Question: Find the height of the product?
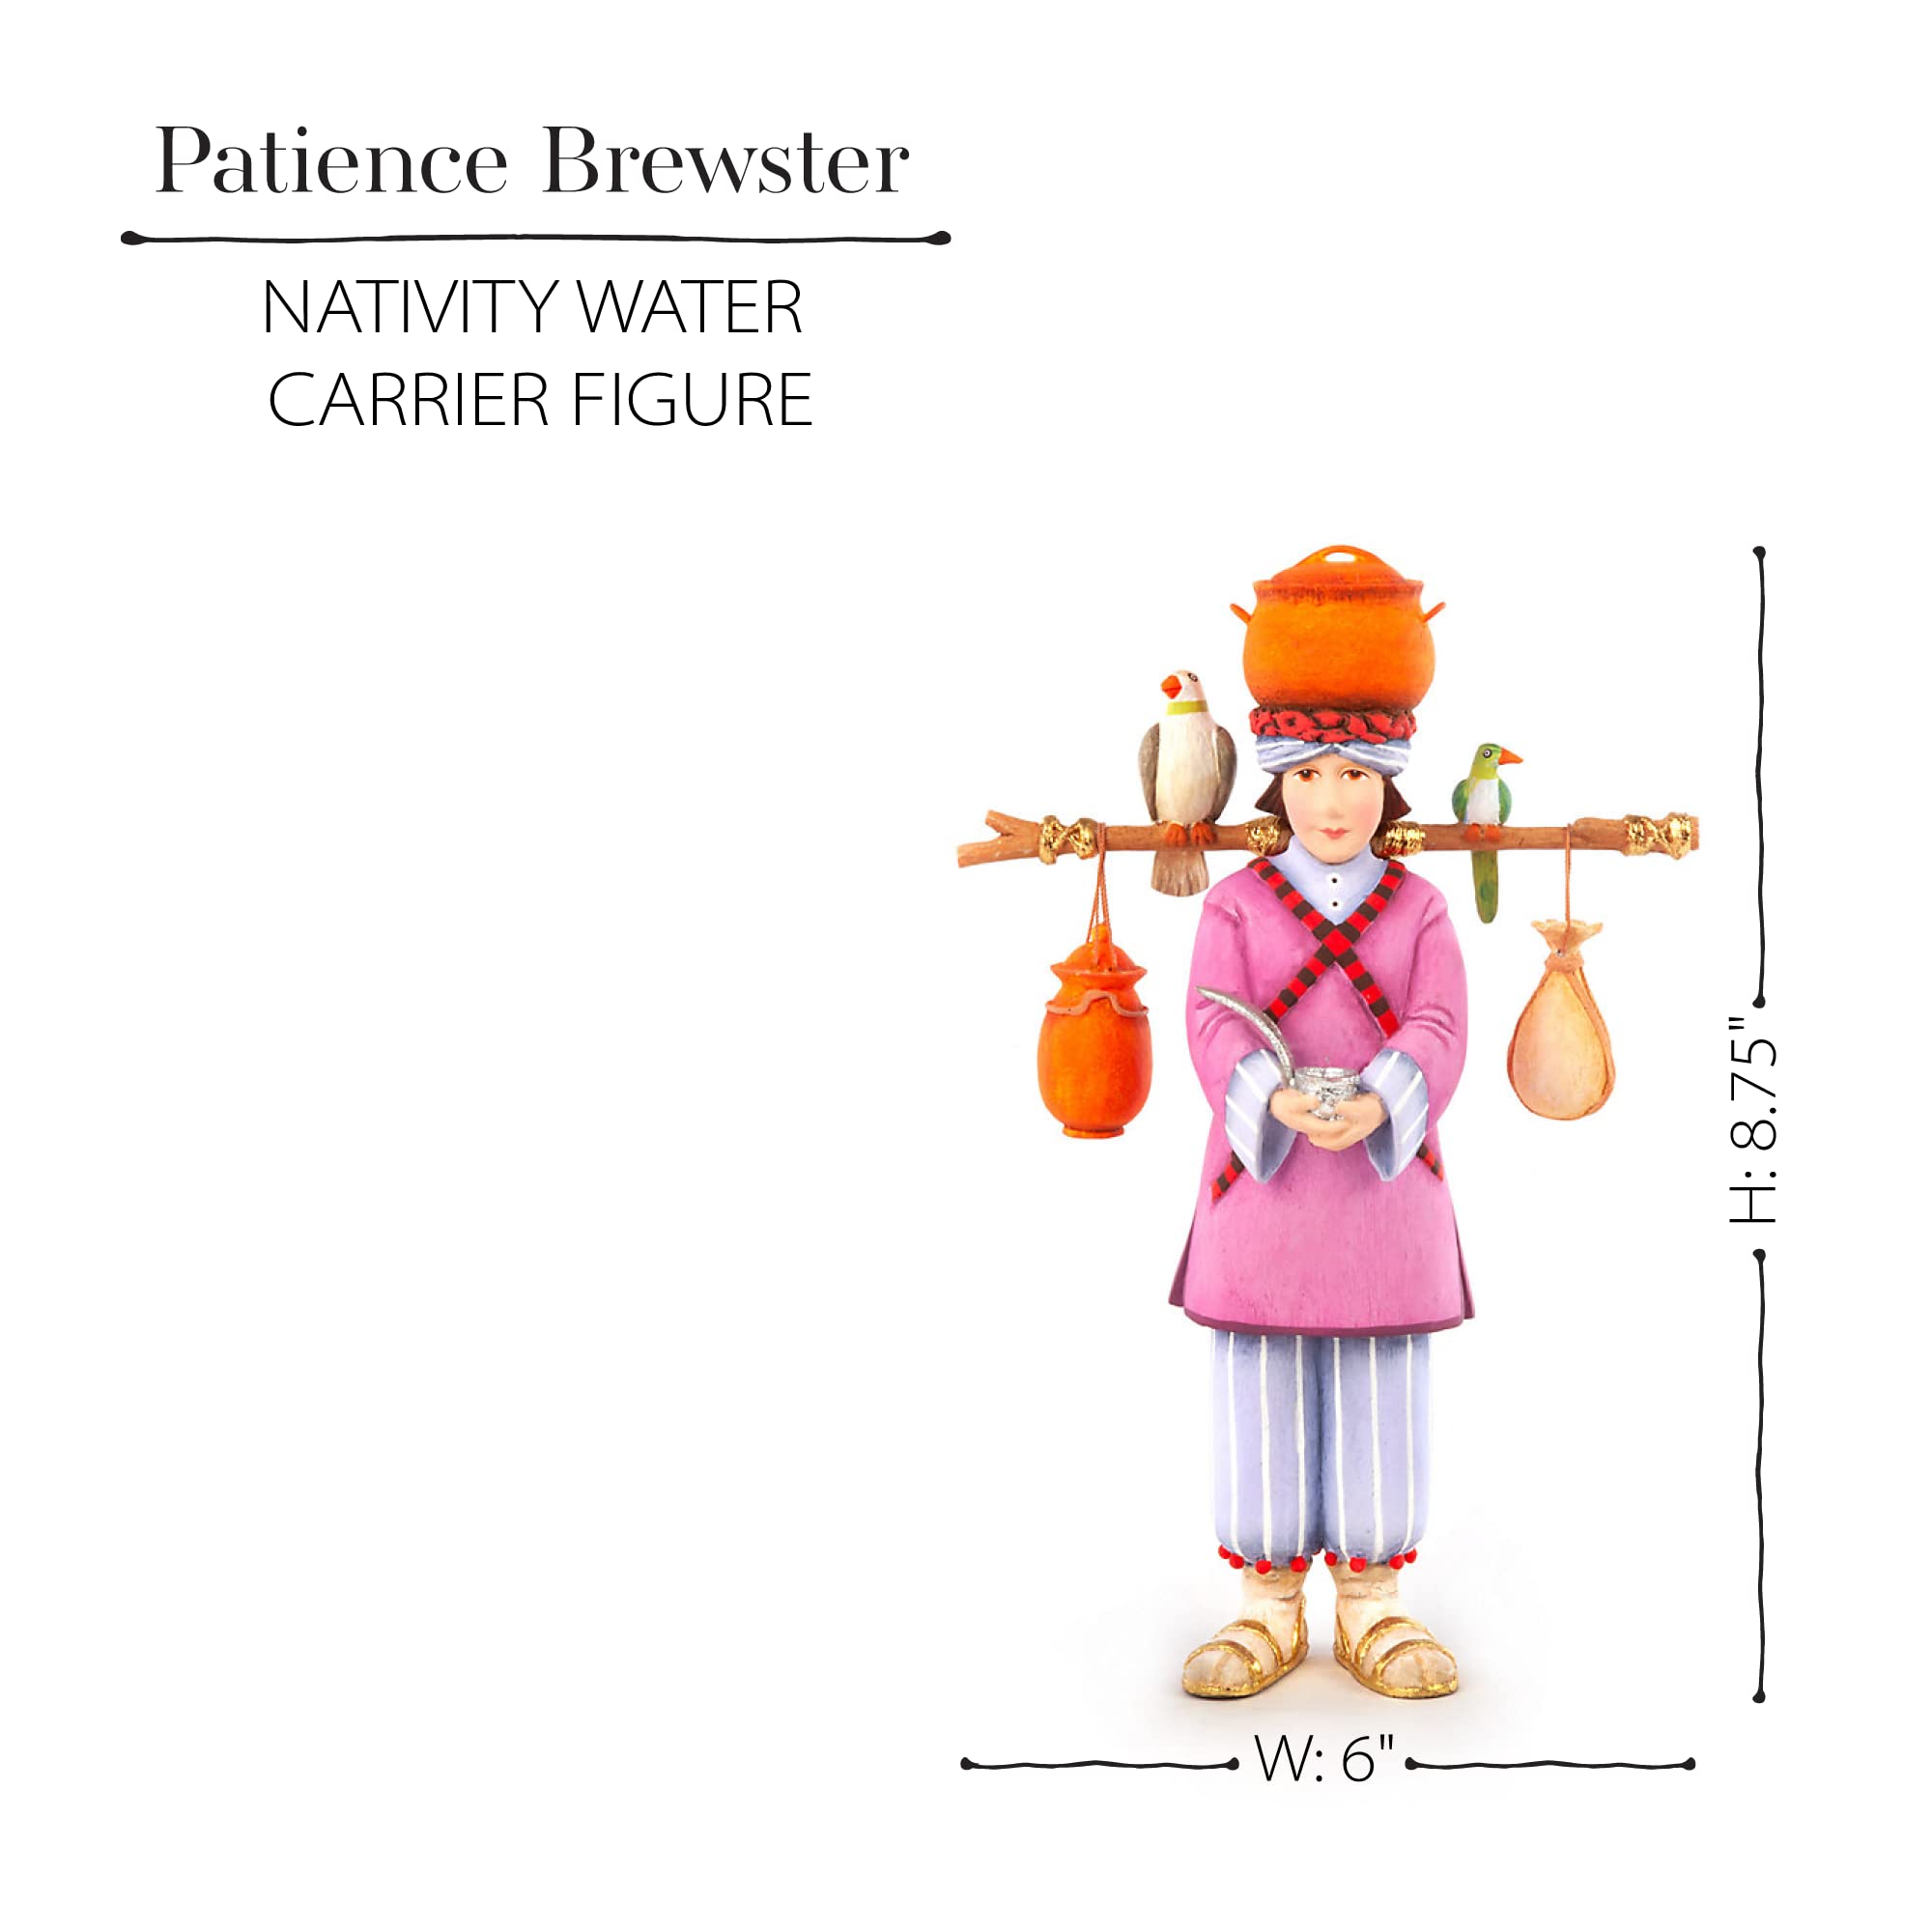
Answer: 8.75 inch